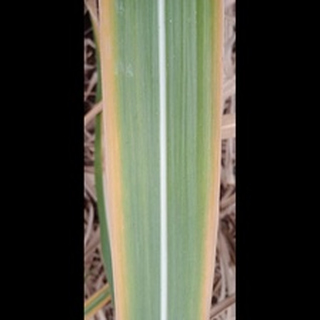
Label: sugarcane_yellow_leaf_disease